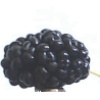
Label: mulberry